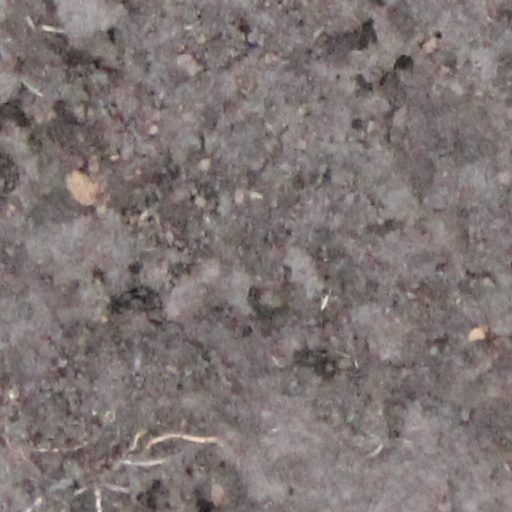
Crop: wheat